Regeneration (Colombia)

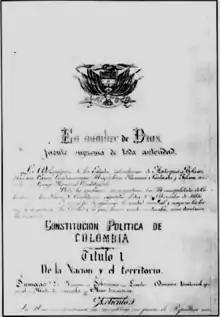
Cover of the Constitution of 1886

Since 1858, Colombia was a federal republic, first, under the name Granadine Confederation and later as the United States of Colombia. The 1863 Constitution of Rionegro applied radical liberal principles. It gave great autonomy to the states, assured the freedom of the press, enterprise, association, bearing and trade of arms and mobility to and from the country. It also proclaimed the state as secular, it abolished the death penalty and reduced the power of the executive branch, limiting the terms of office to two years and gave almost all powers of government to the legislature.